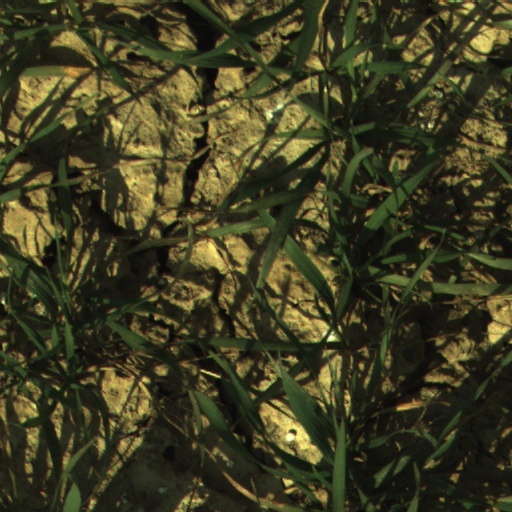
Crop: wheat